Kumada coupling

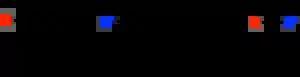
Kumada coupling reaction, M = catalyst, usually based on Ni or Pd complexes

In organic chemistry, the Kumada coupling is a type of cross coupling reaction, useful for generating carbon–carbon bonds by the reaction of a Grignard reagent and an organic halide. The procedure uses transition metal catalysts, typically nickel or palladium, to couple a combination of two alkyl, aryl or vinyl groups. The groups of Robert Corriu and Makoto Kumada reported the reaction independently in 1972.